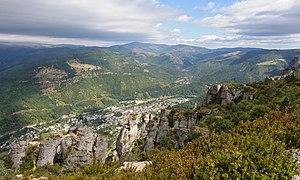
Vue depuis le bord du causse Méjean
La région administrative Languedoc-Roussillon n'a pas d'unité géographique et s'étend sur des ensembles naturels distincts. Au nord, elle englobe une portion du Massif central puis s'abaisse progressivement vers l'est du delta du Rhône et la plaine littorale de l'Hérault, bordée au nord par les derniers reliefs du Massif central. Au-delà de la plaine du Minervois, prolongement du seuil de Naurouze dit aussi seuil du Lauragais, le sud de la Région est composé de reliefs appartenant au Massif pyrénéen, entaillés par des vallées et bordés à l'est par une plaine littorale.
Les Cévennes forment une chaîne montagneuse faisant partie du Massif central, située entre les départements de la Lozère et du Gard, prolongeant au sud les monts du Vivarais situés en Ardèche et en Haute-Loire, et au nord les monts de Lacaune et de l'Espinouse situés en partie dans le département de l'Hérault.
Les différentes activités humaines sont :
Le parc national des Cévennes est un parc national français créé le 2 septembre 1970, couvrant la région naturelle des Cévennes et situé principalement dans les départements de la Lozère, du Gard et de l'Ardèche. Il s'étend donc sur deux régions : l'Occitanie et l'Auvergne-Rhône-Alpes. Son siège se trouve au château de Florac.